Formula E car

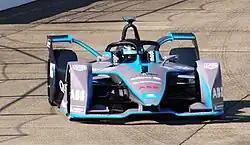
The Spark SRT05e (Spark Gen2) which was used from season 5 through 7 (from 2015–16 to 2017–18).

In March 2016 it was decided by the FIA and Formula E Holdings that the upcoming 2nd generation cars would keep to a specification chassis in a bid to keep costs low in the category. The tender for the 2nd Generation car was won by Spark Racing Technology.